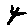
Label: 4